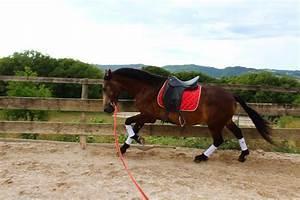
horse